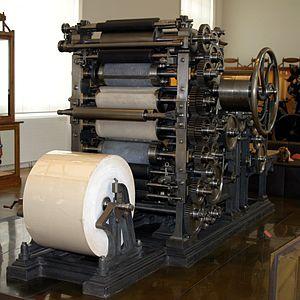
Hippolyte Auguste Marinoni, né à Paris en 1823, où il meurt le 7 janvier 1904, est un constructeur de machines à imprimer, en particulier la rotative à « cliché stéréo », et un patron de presse avec Le Petit Journal. On le considère comme un des fondateurs de la presse moderne.
Le musée des Arts et Métiers est un musée des sciences et des technologies, du Conservatoire national des arts et métiers, dans le 3ᵉ arrondissement de Paris. Labellisé « Musée de France » en 2002, c’est un musée de l'État placé sous la tutelle du ministère de l'Enseignement supérieur et de la Recherche.
Le terme rotative, désigne en imprimerie, une presse typographique ou offset servant à imprimer en continu, en noir ou en couleur, généralement un rouleau de papier appelé bobine. L'intérêt du procédé réside dans sa capacité à réaliser une impression de masse. Le terme apparaît au milieu du XIXᵉ siècle, au moment de l'âge d'or de la presse écrite.